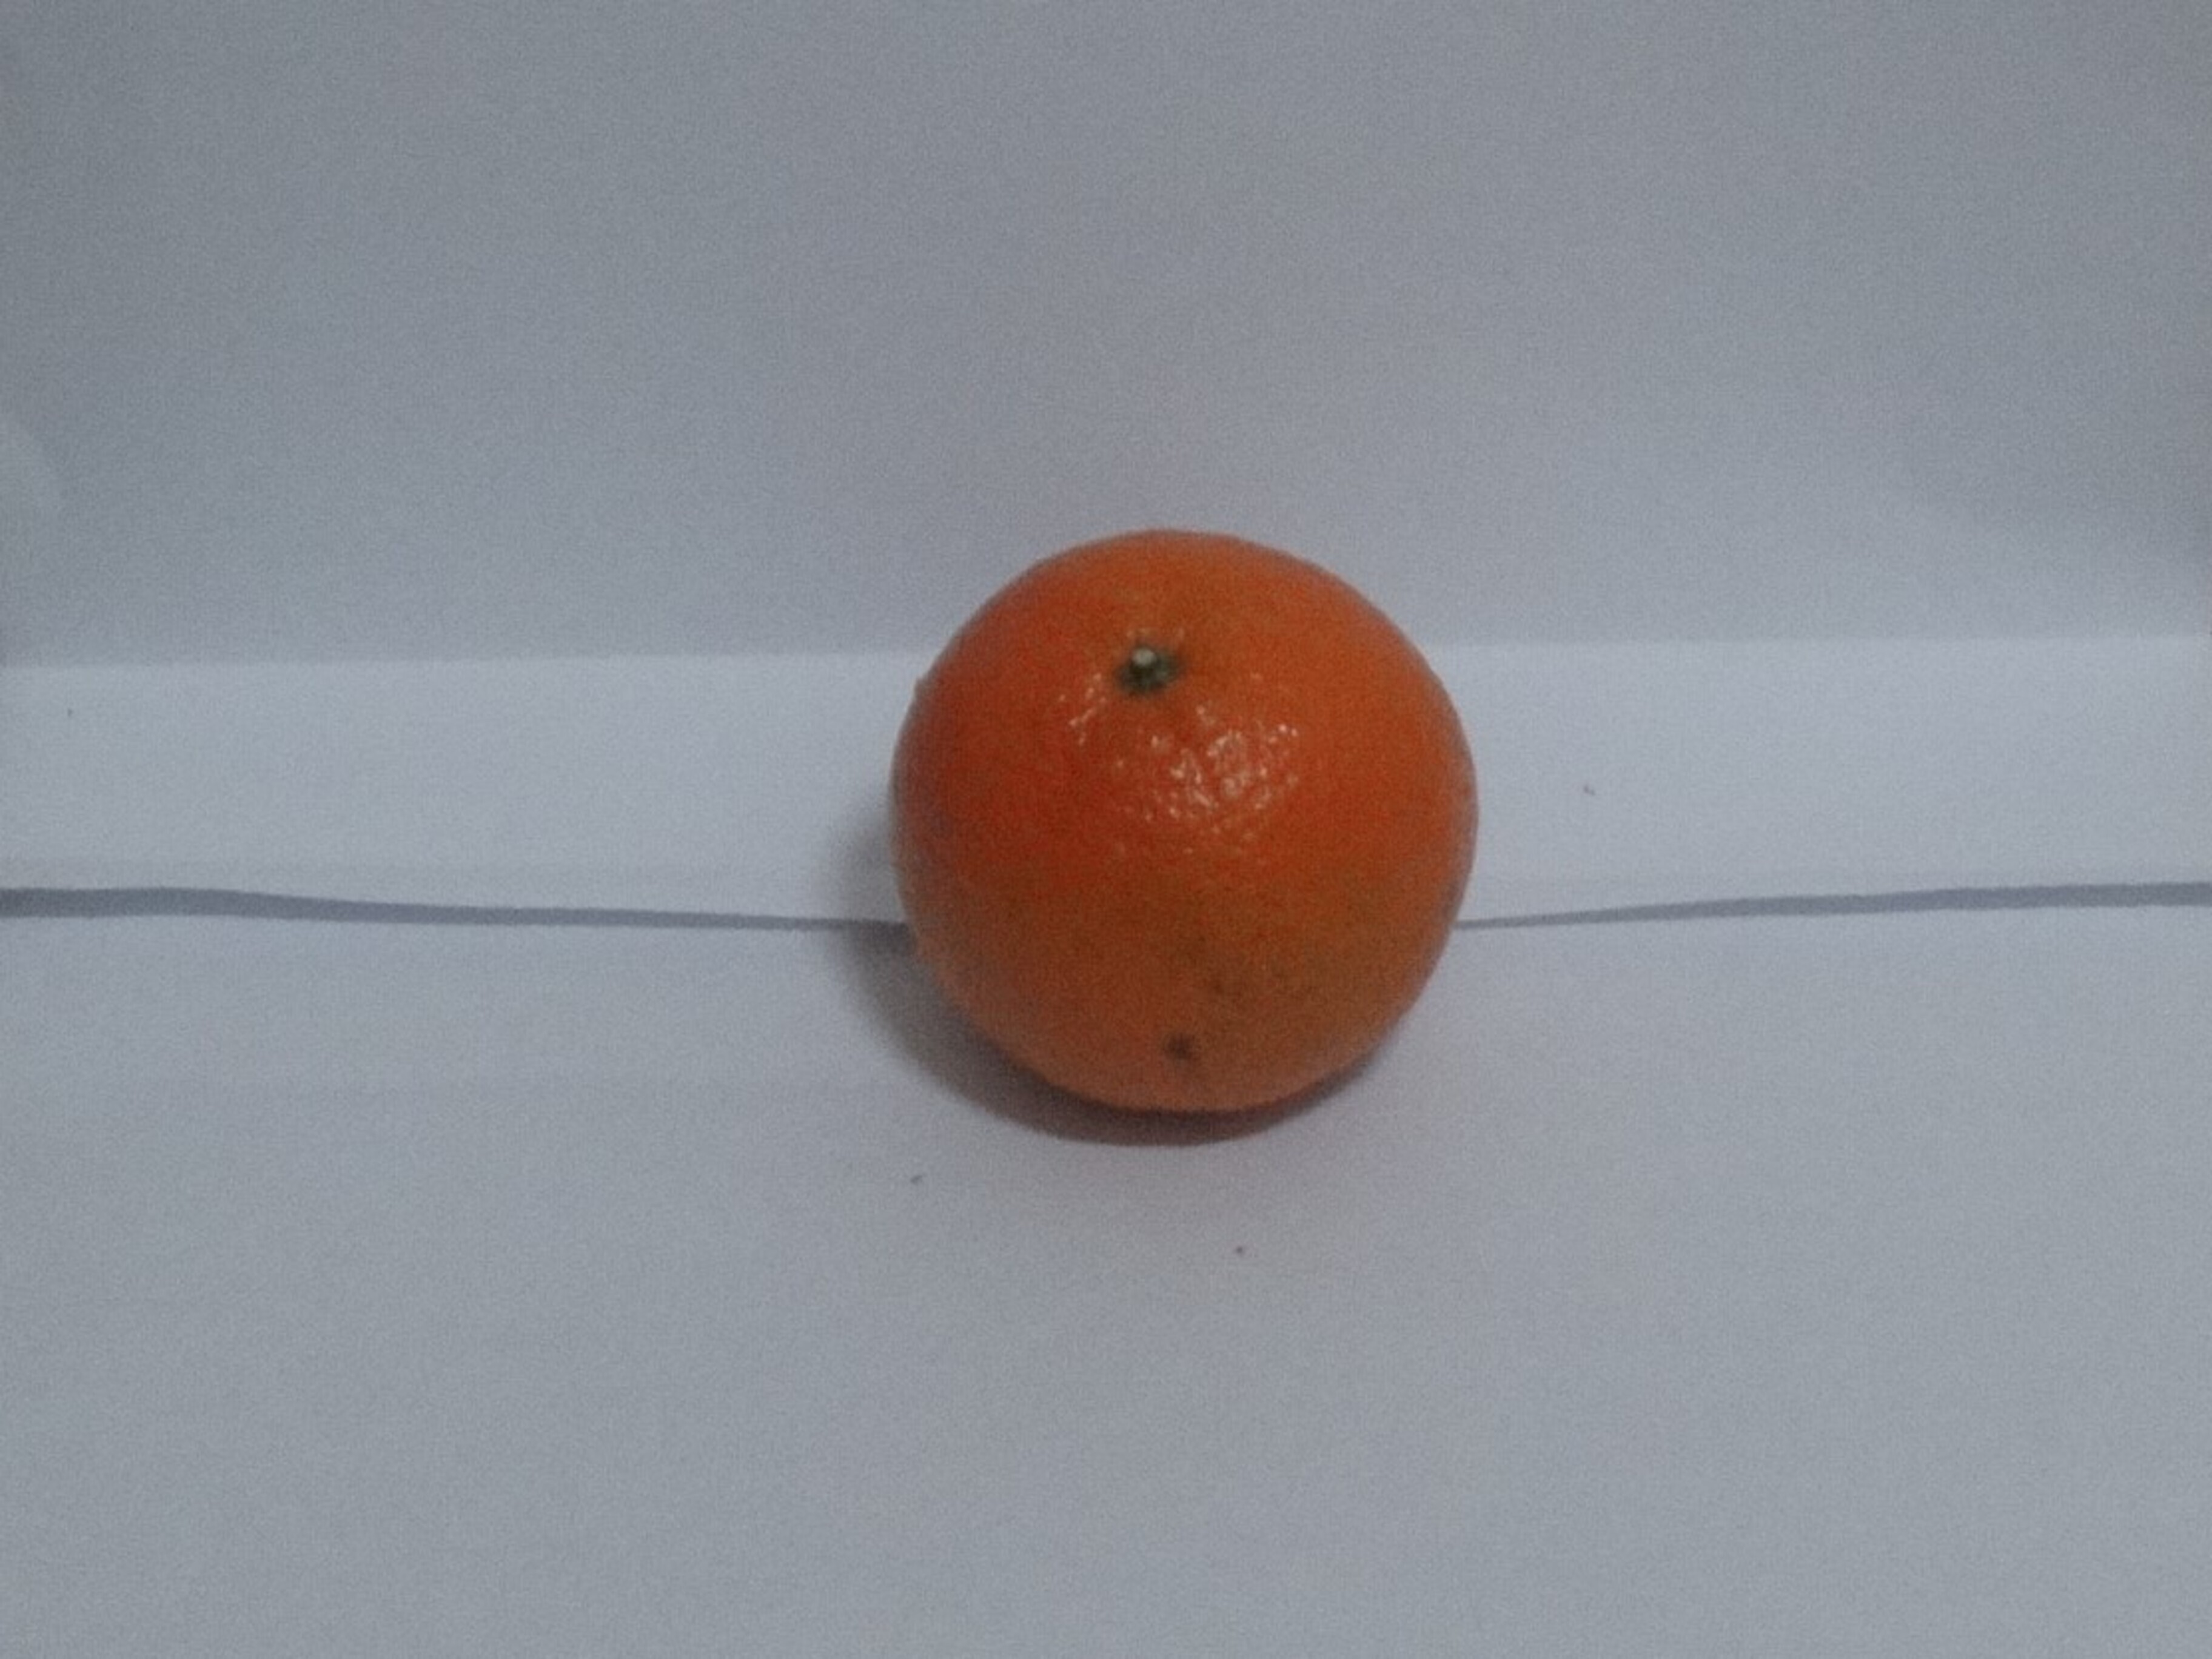
Citrus fruit variety: tankan